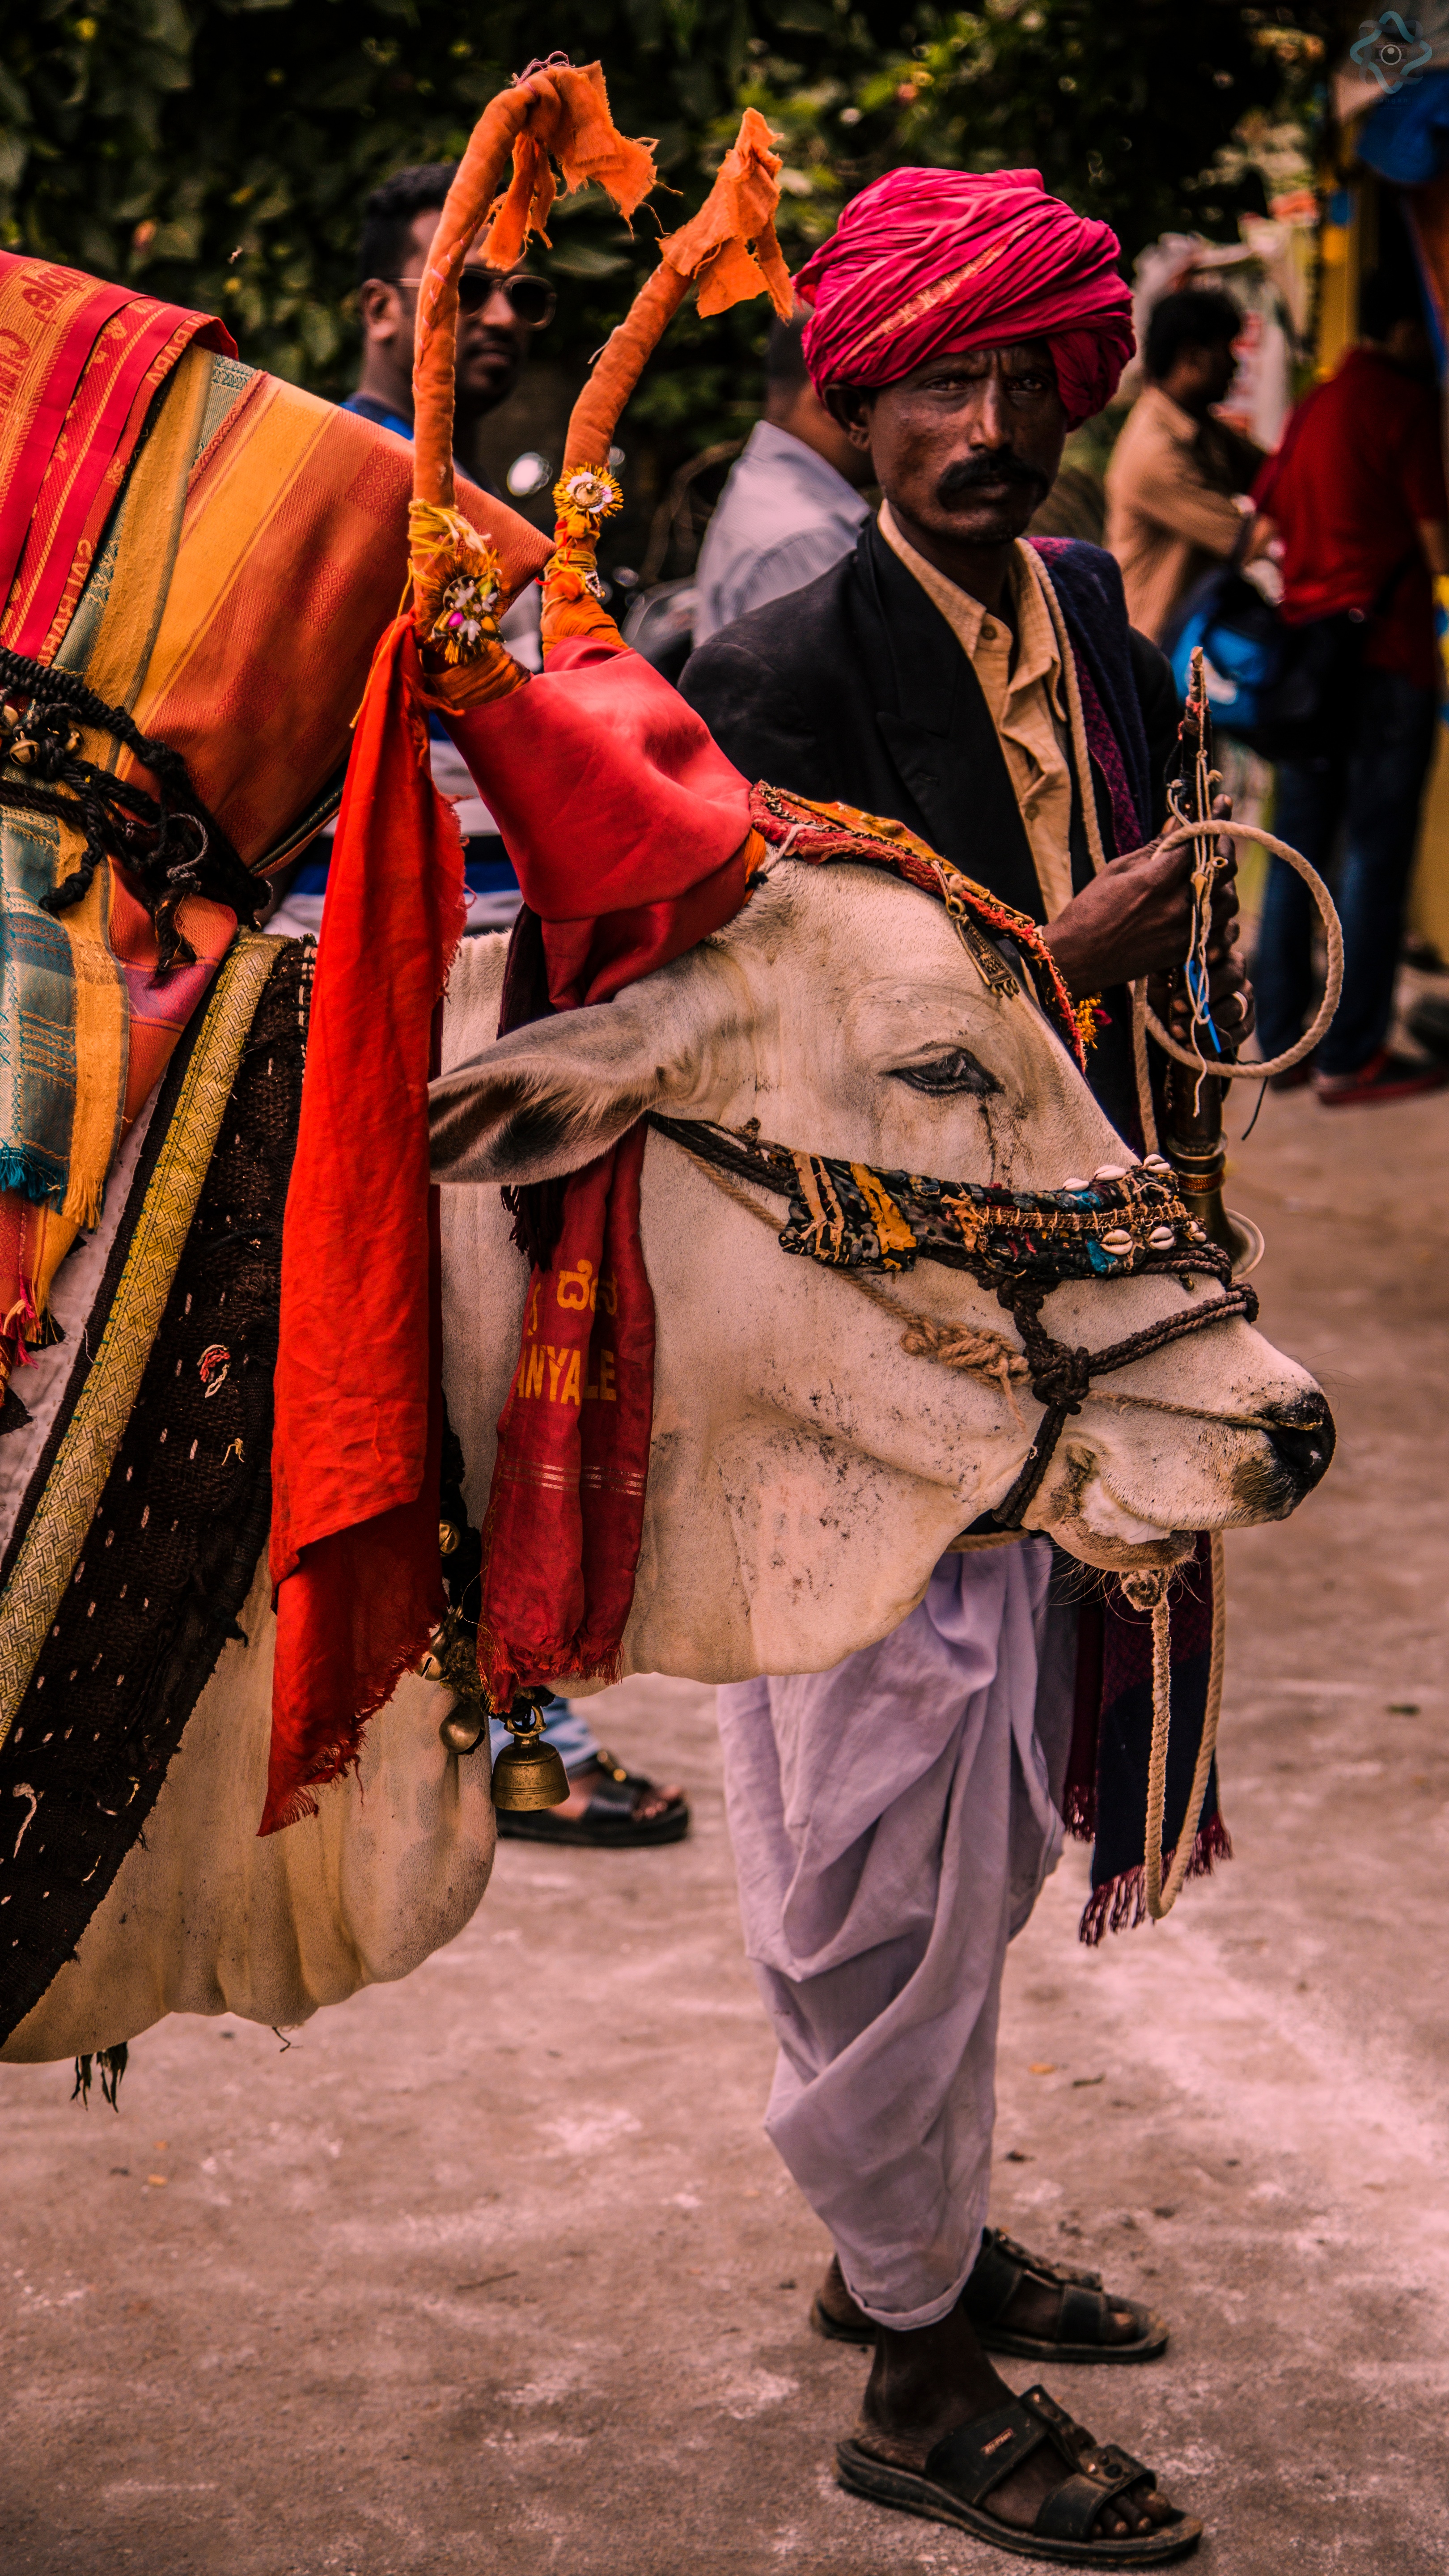
clothing, performance art, festival, temple, tradition, costume, middle ages